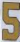
Number: 5